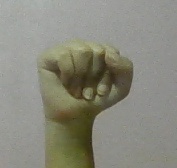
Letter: saad